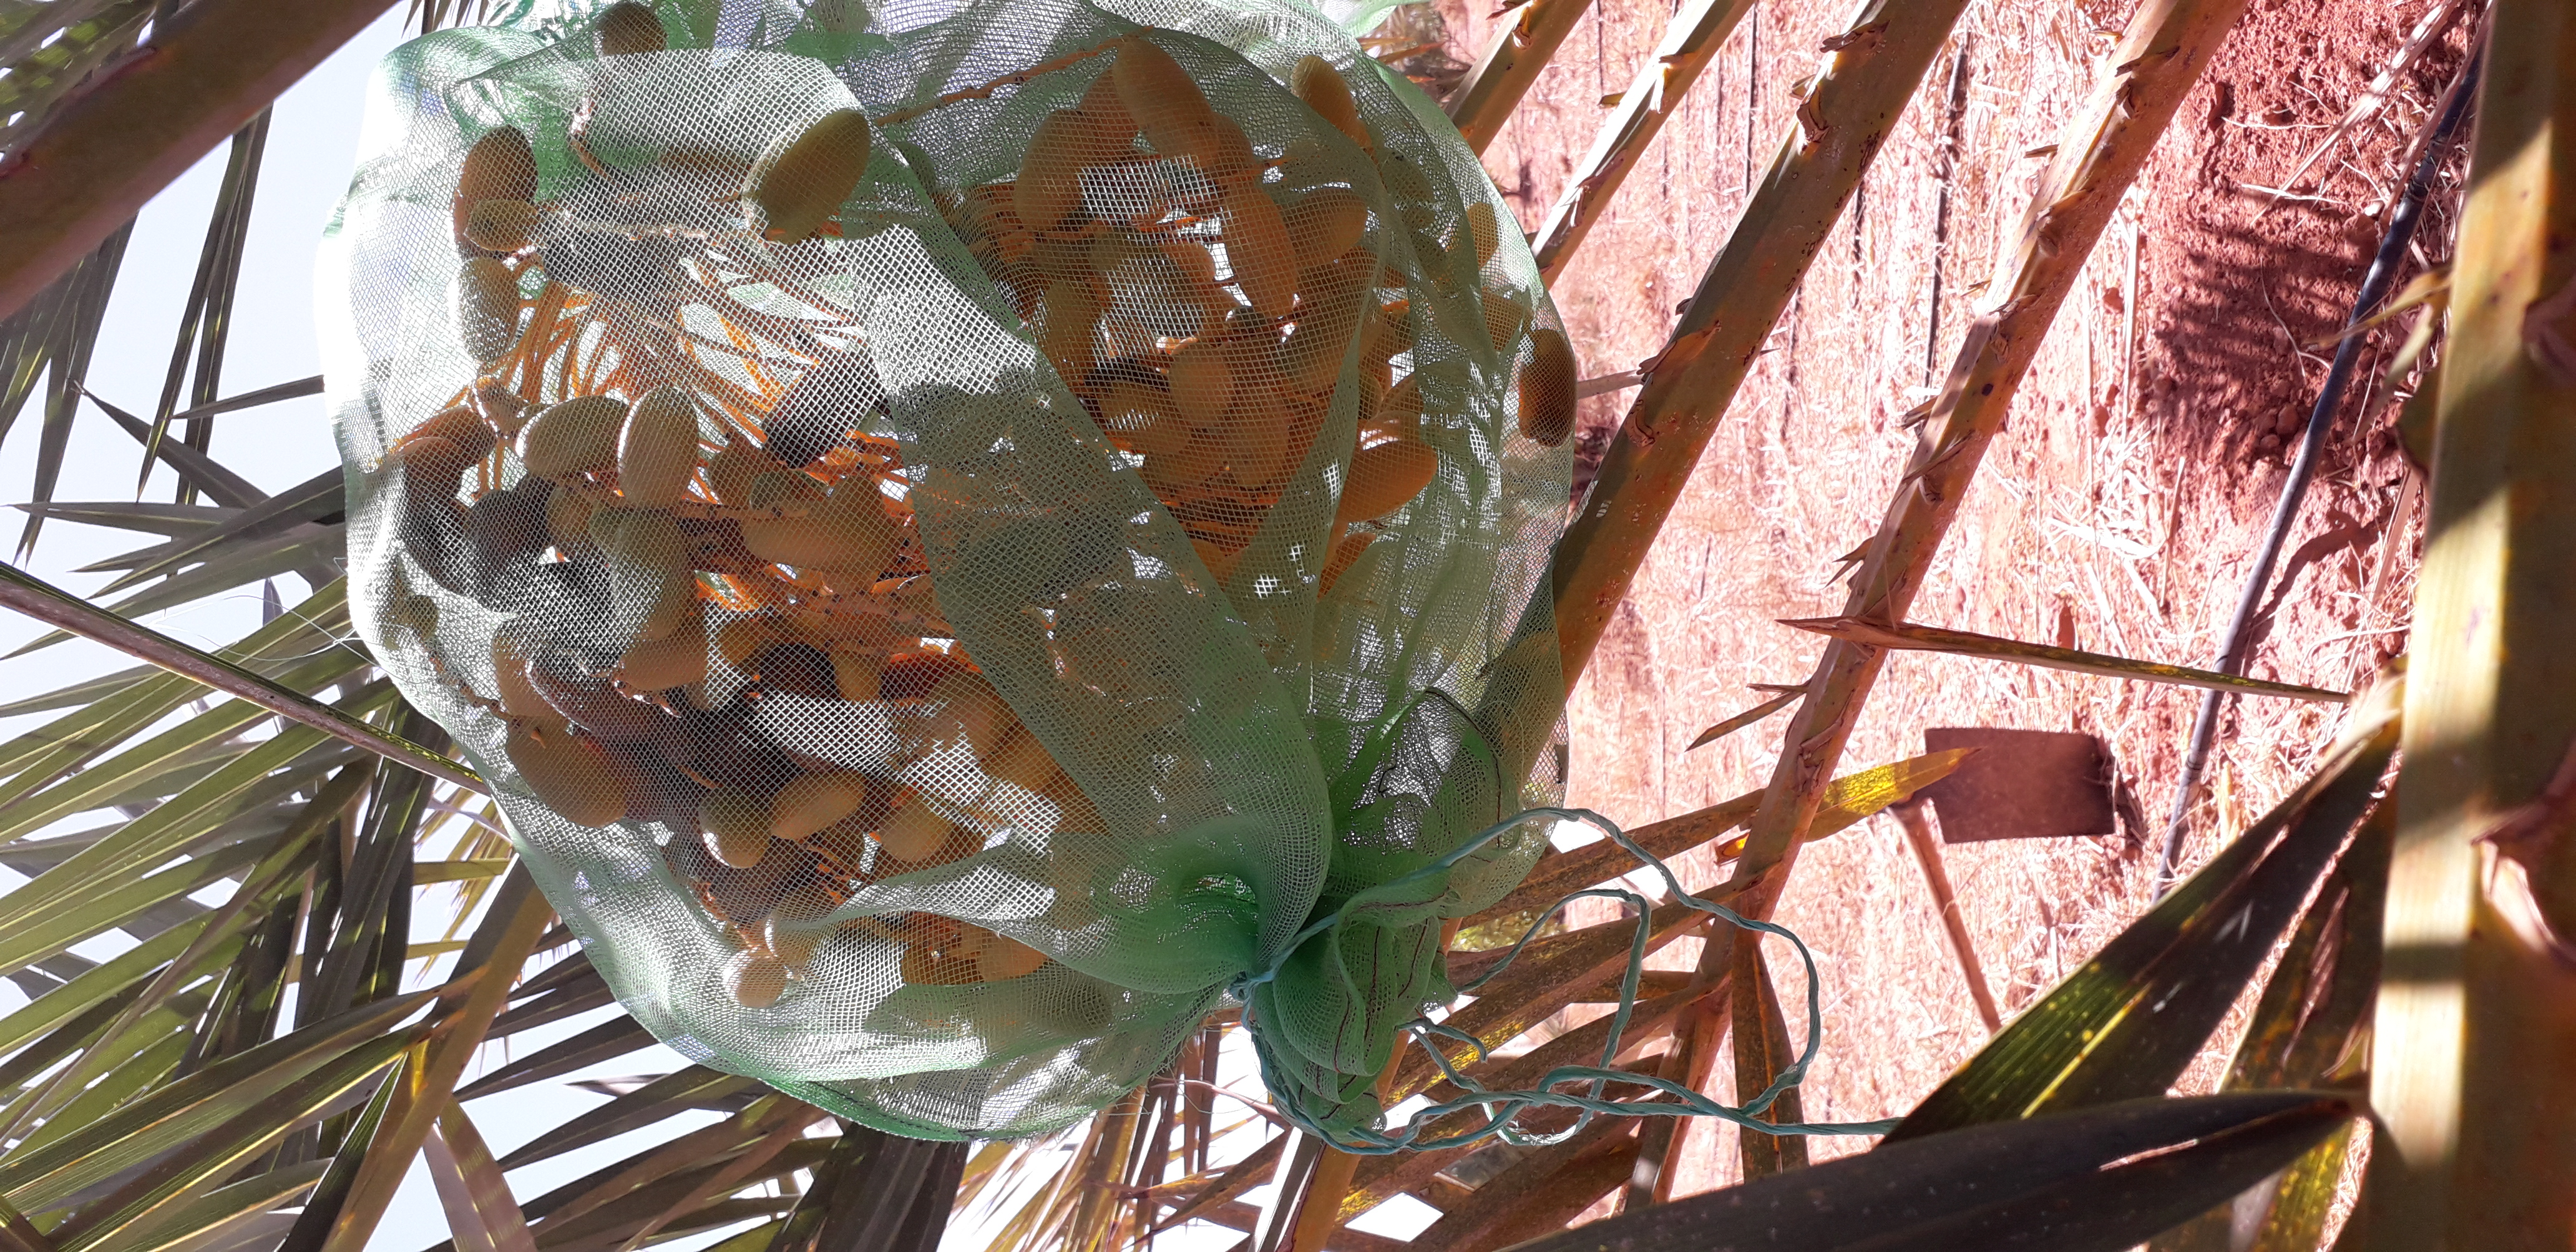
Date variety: kholt